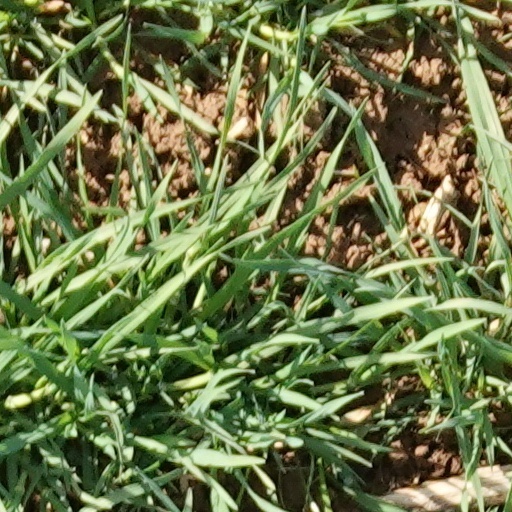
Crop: wheat